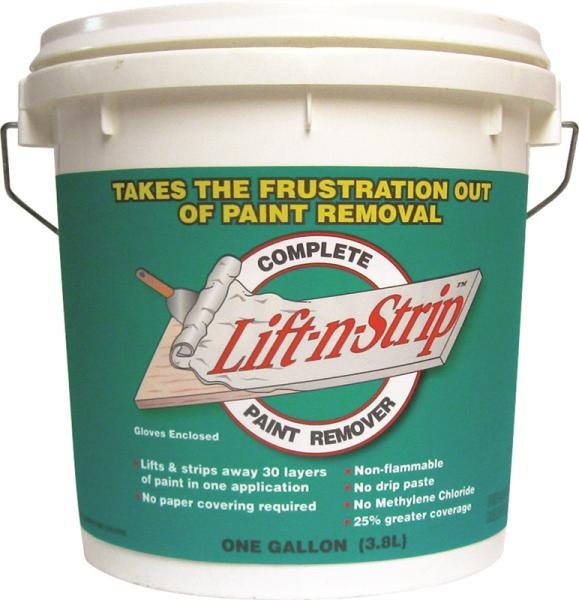
Sunnyside 674G1 Lift-N-Strip Paint Remover, Water-Based, Gallon
Highlights: Size: Gallon Water based Lifts and strips away 30 layers of paint in one application No paper covering required Non-flammable No drip paste No Methylene Chloride Gloves enclosed
Brand: Sunnyside
Category: Hardware > Building Consumables > Solvents, Strippers & Thinners > Strippers